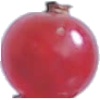
Label: Redcurrant 1